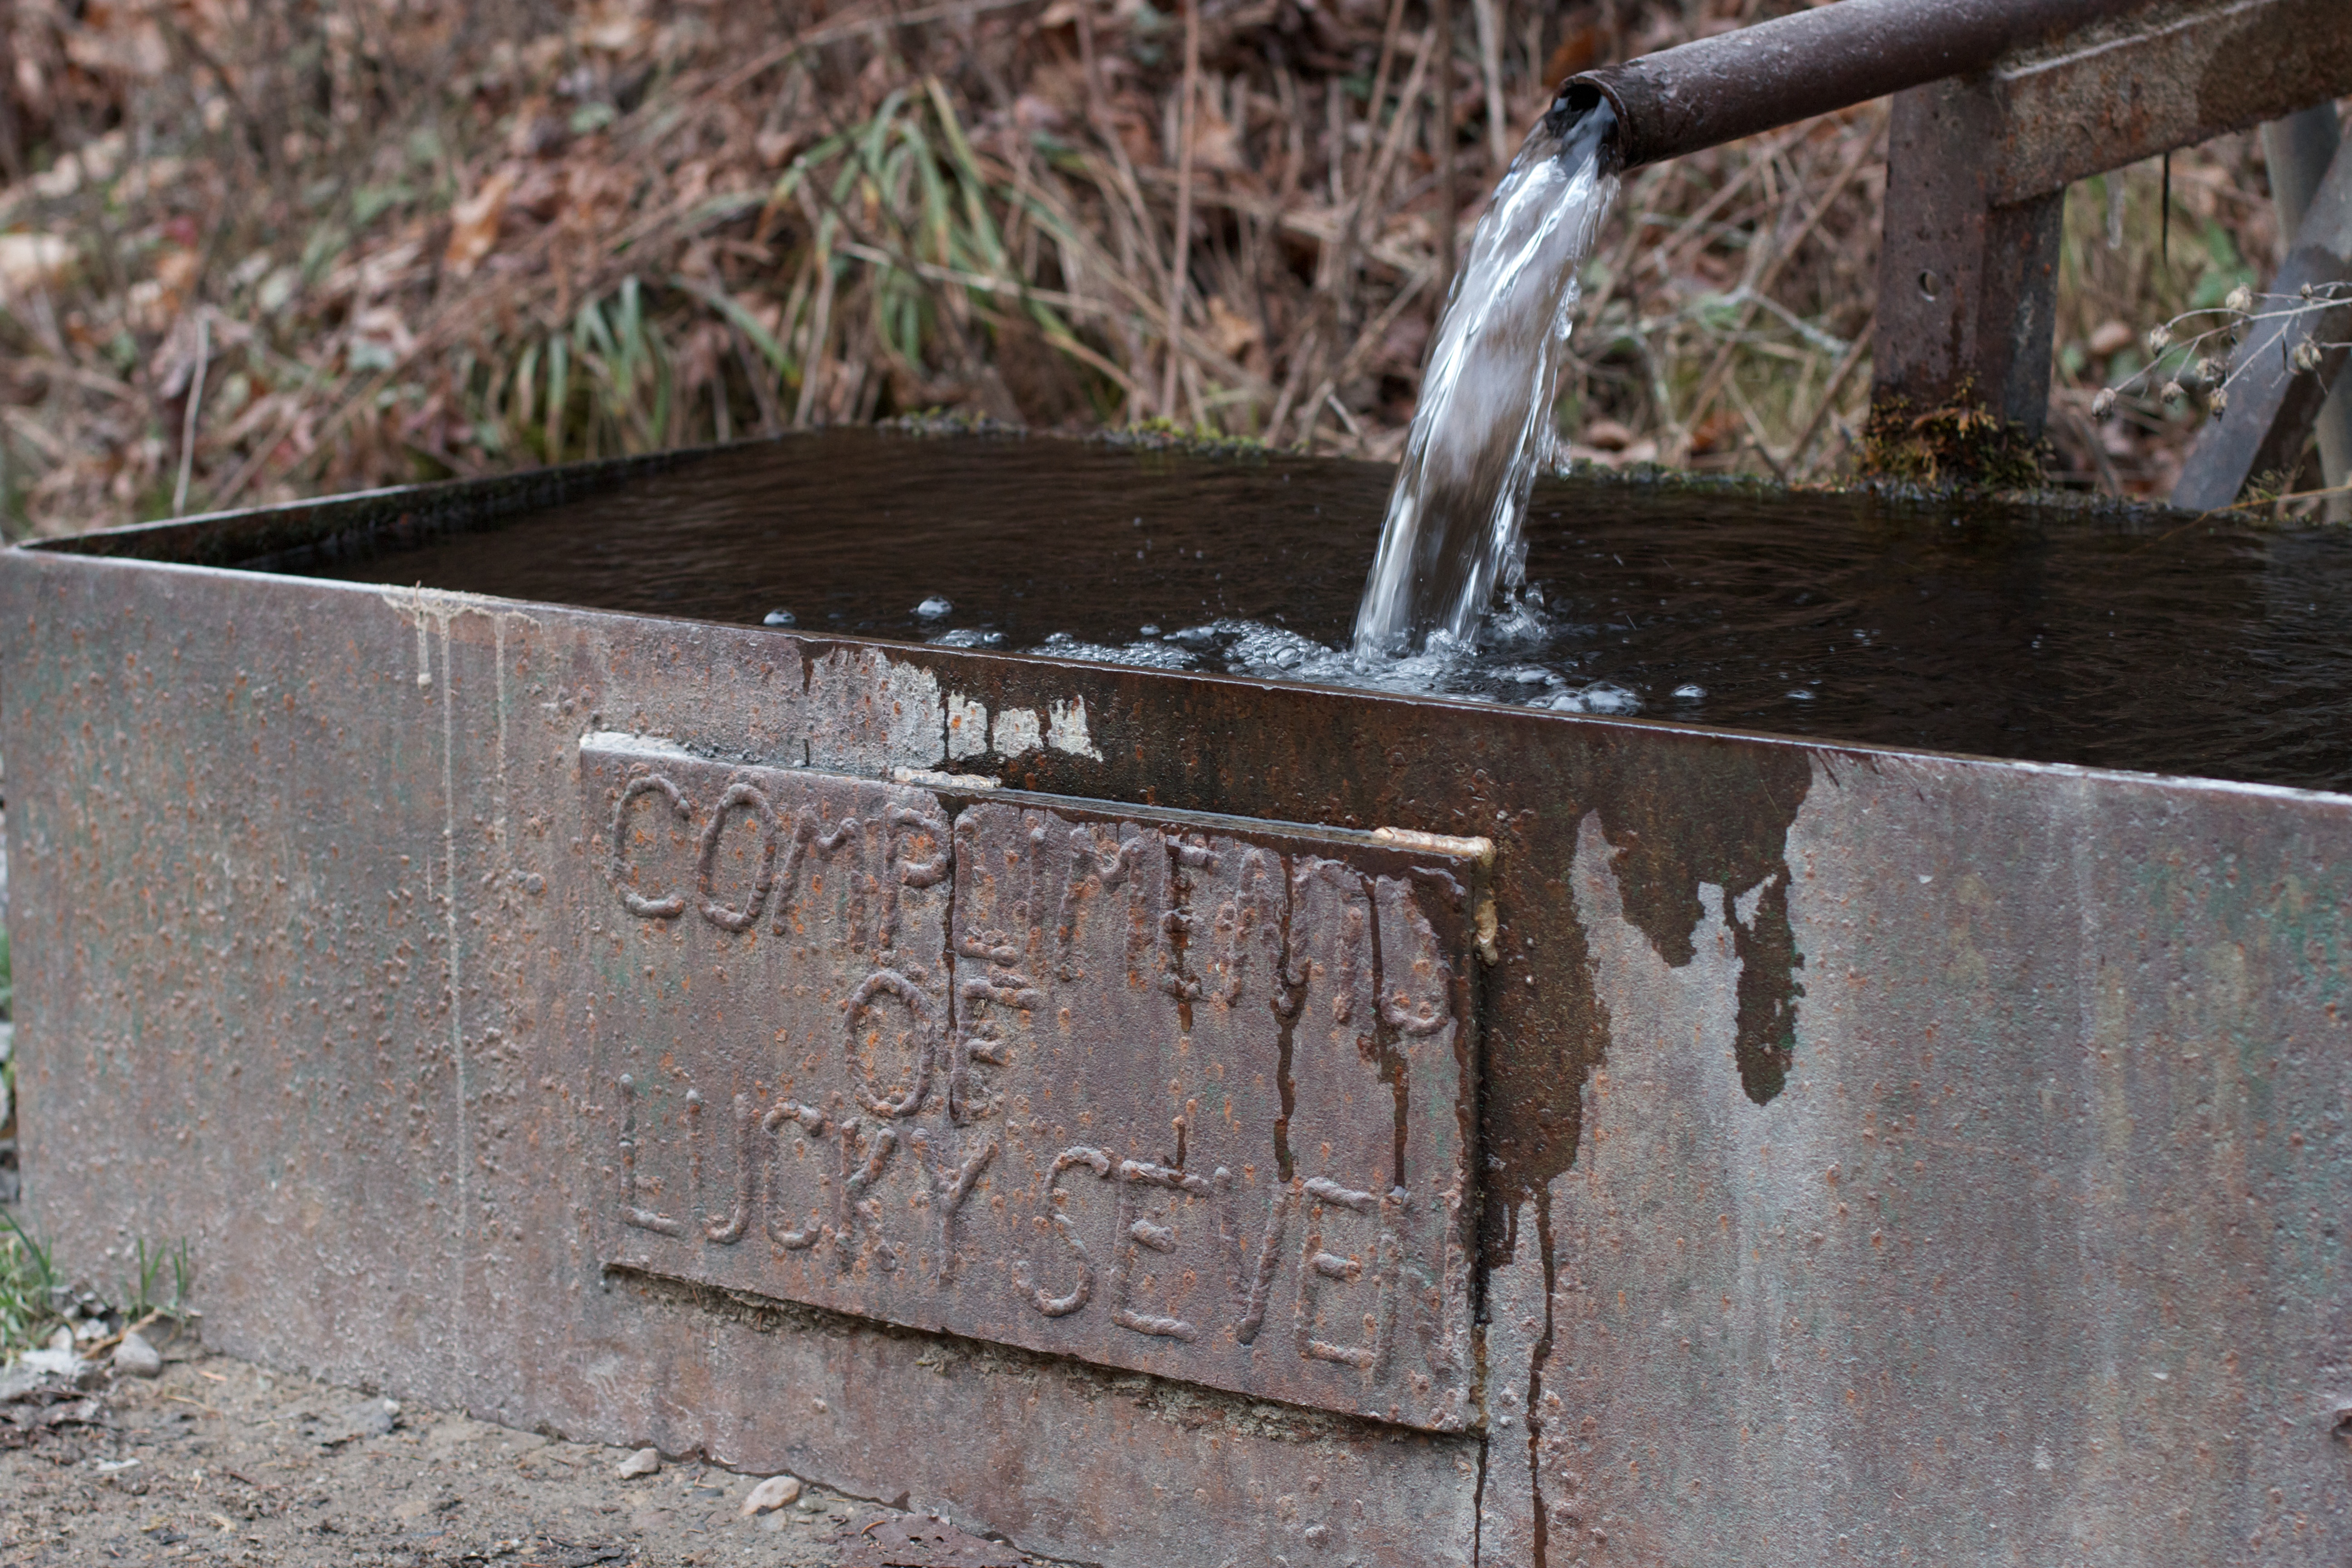
water, wood, grave, water feature